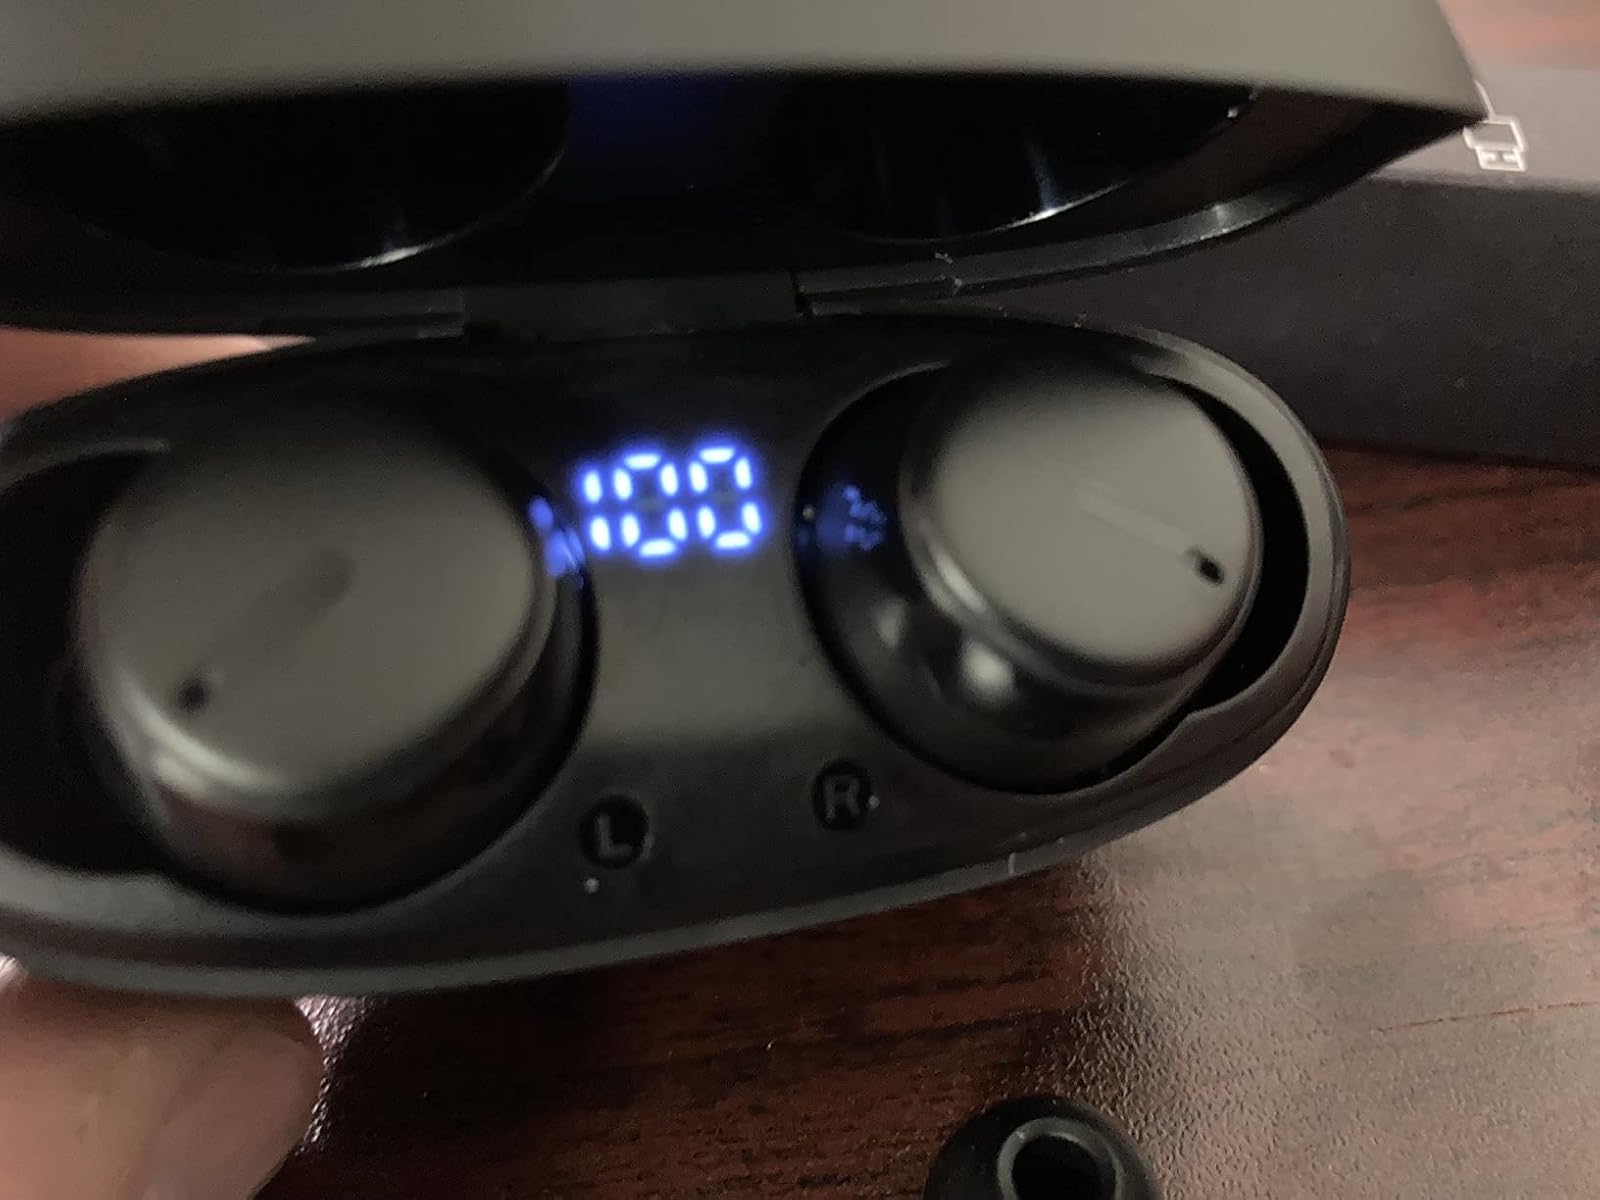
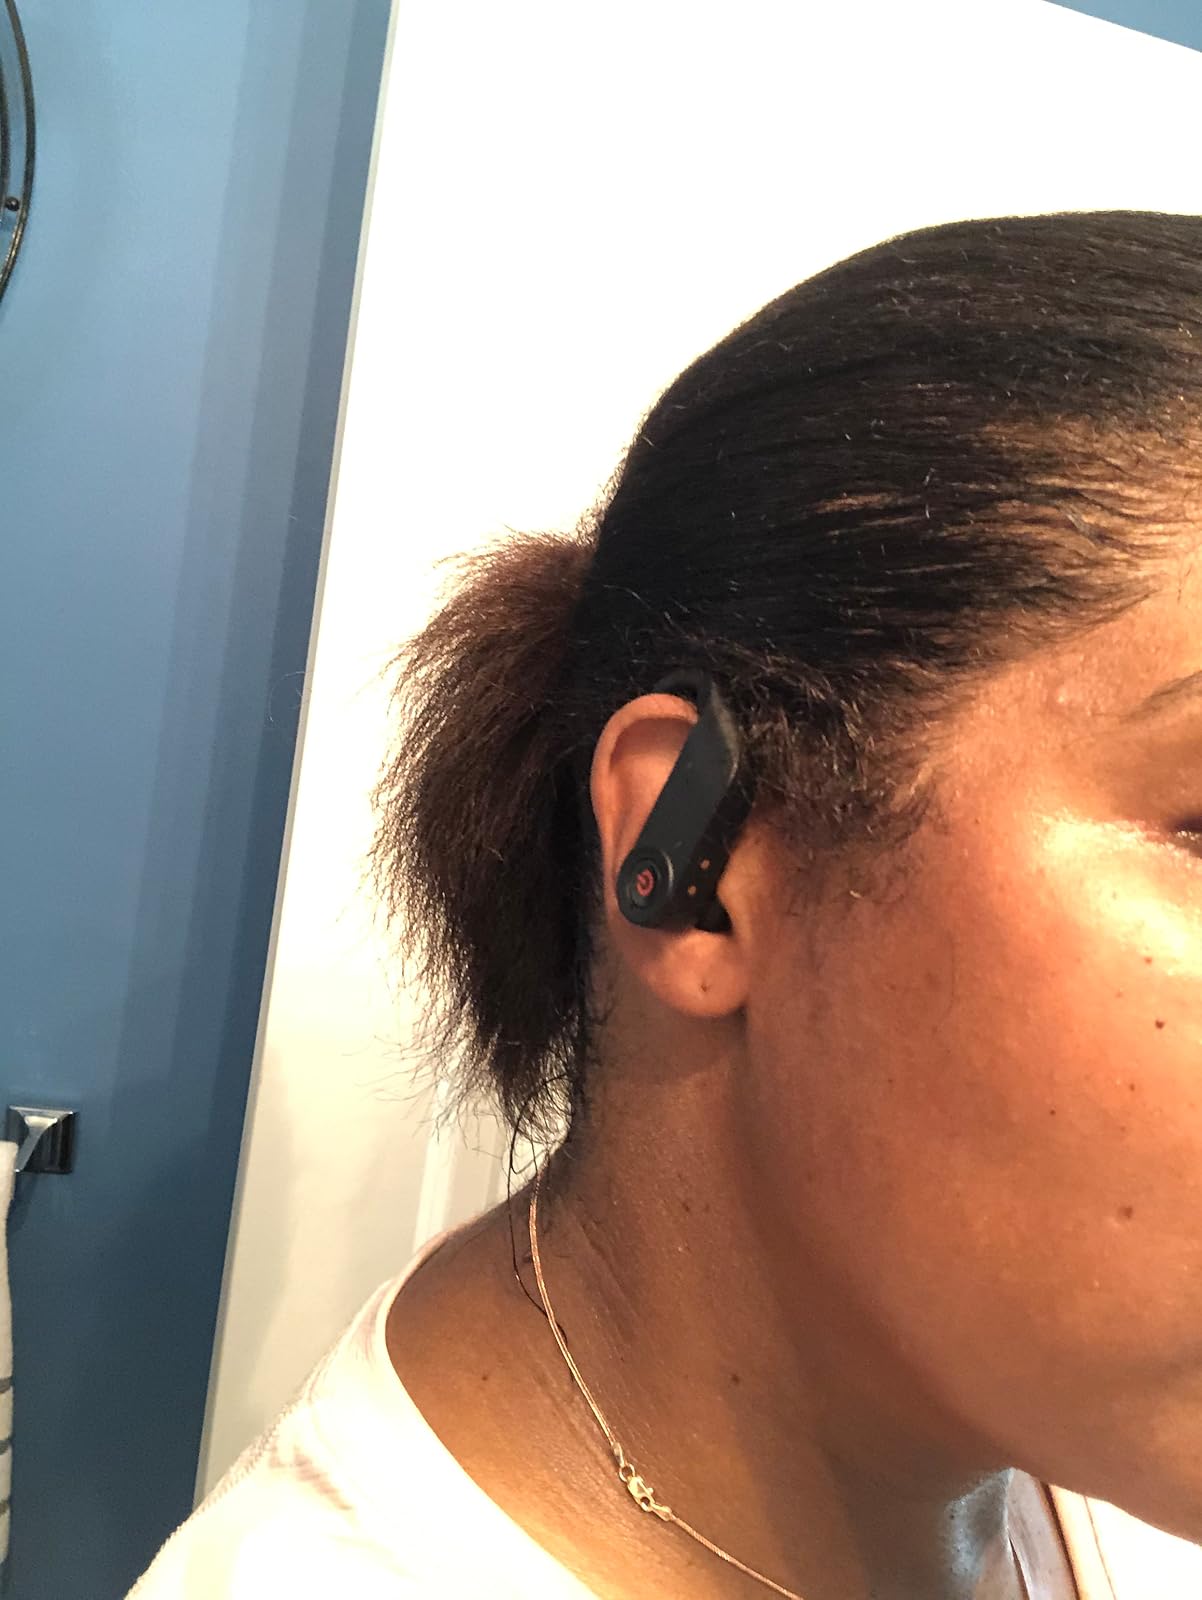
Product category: earbuds
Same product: no